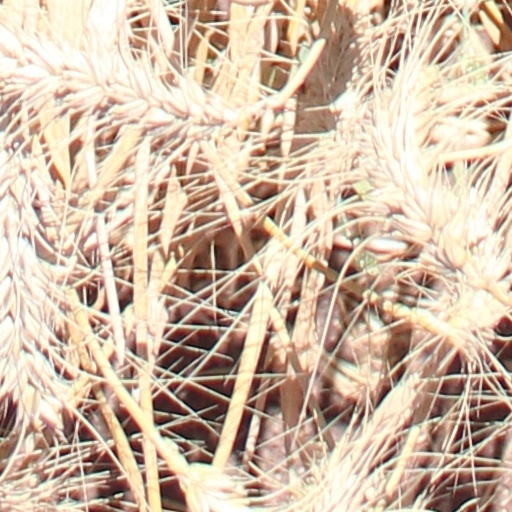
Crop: wheat